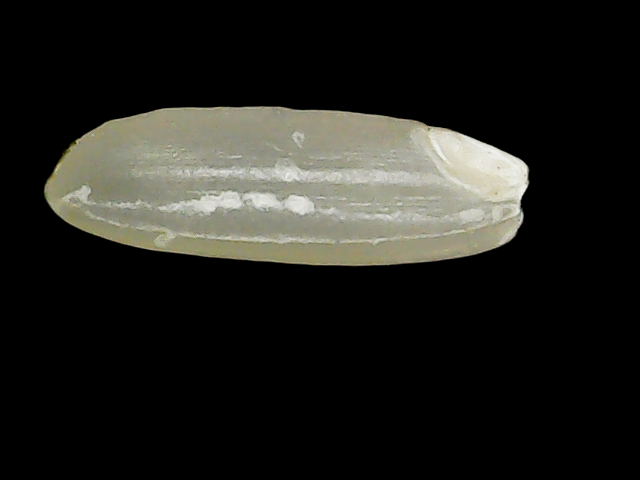
Rice variety: Binadhan11